Ring expansion and contraction

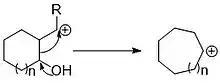
The bond migration step of the pinacol type rearrangement

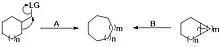
A scheme showing ring expansion by exocyclic bond migration (A) and ring opening of a bicyclic molecule (B).

Rings can be expanded by attack of the ring onto an outside group already appended to the ring (a migration/insertion), opening of a bicycle to a single larger ring, or coupling a ring closing with an expansion. These expansions can be further broken down by what type of atom they incorporate (a carbon or a heteroatom) into the expanded ring.